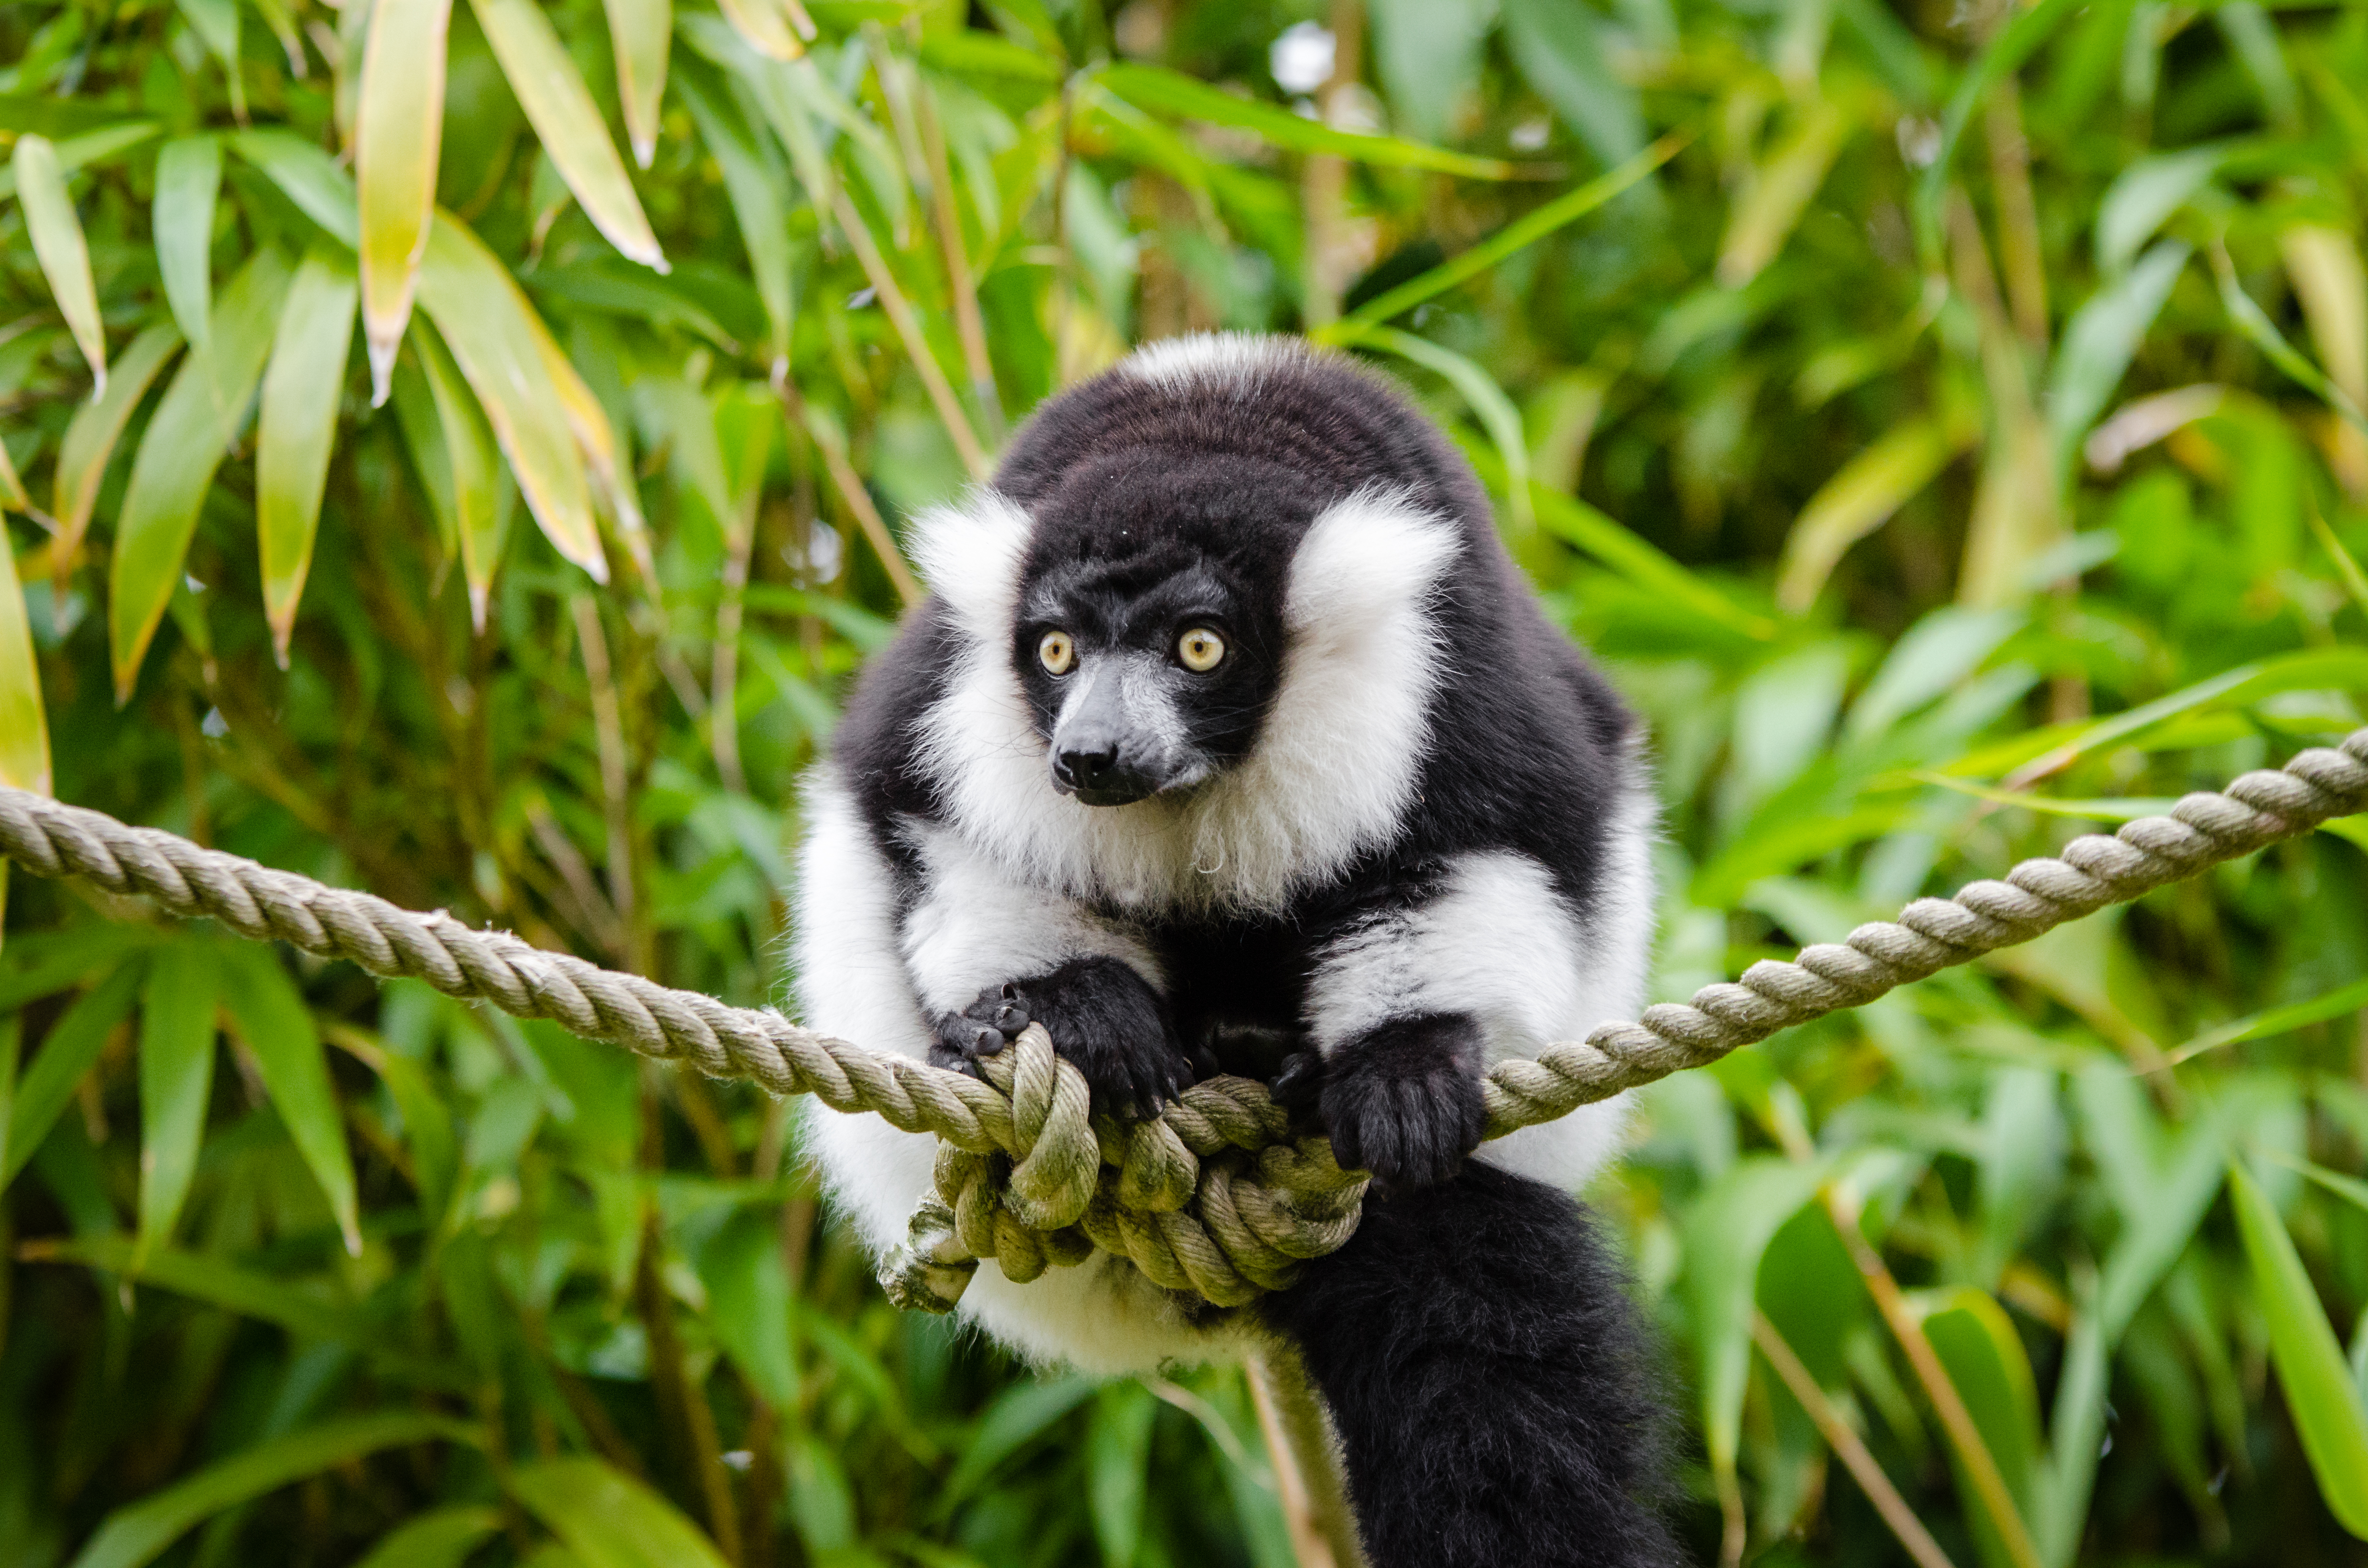
wildlife, zoo, mammal, fauna, primate, vertebrate, lemur, old world monkey, new world monkey